Thodraa

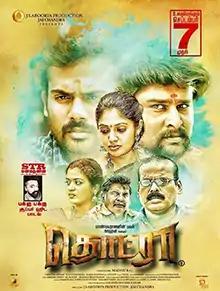
Poster

Thodraa is a 2018 Tamil-language drama film directed by debutante Madhuraj and stars Prithvi Rajan and Veena Nandakumar.